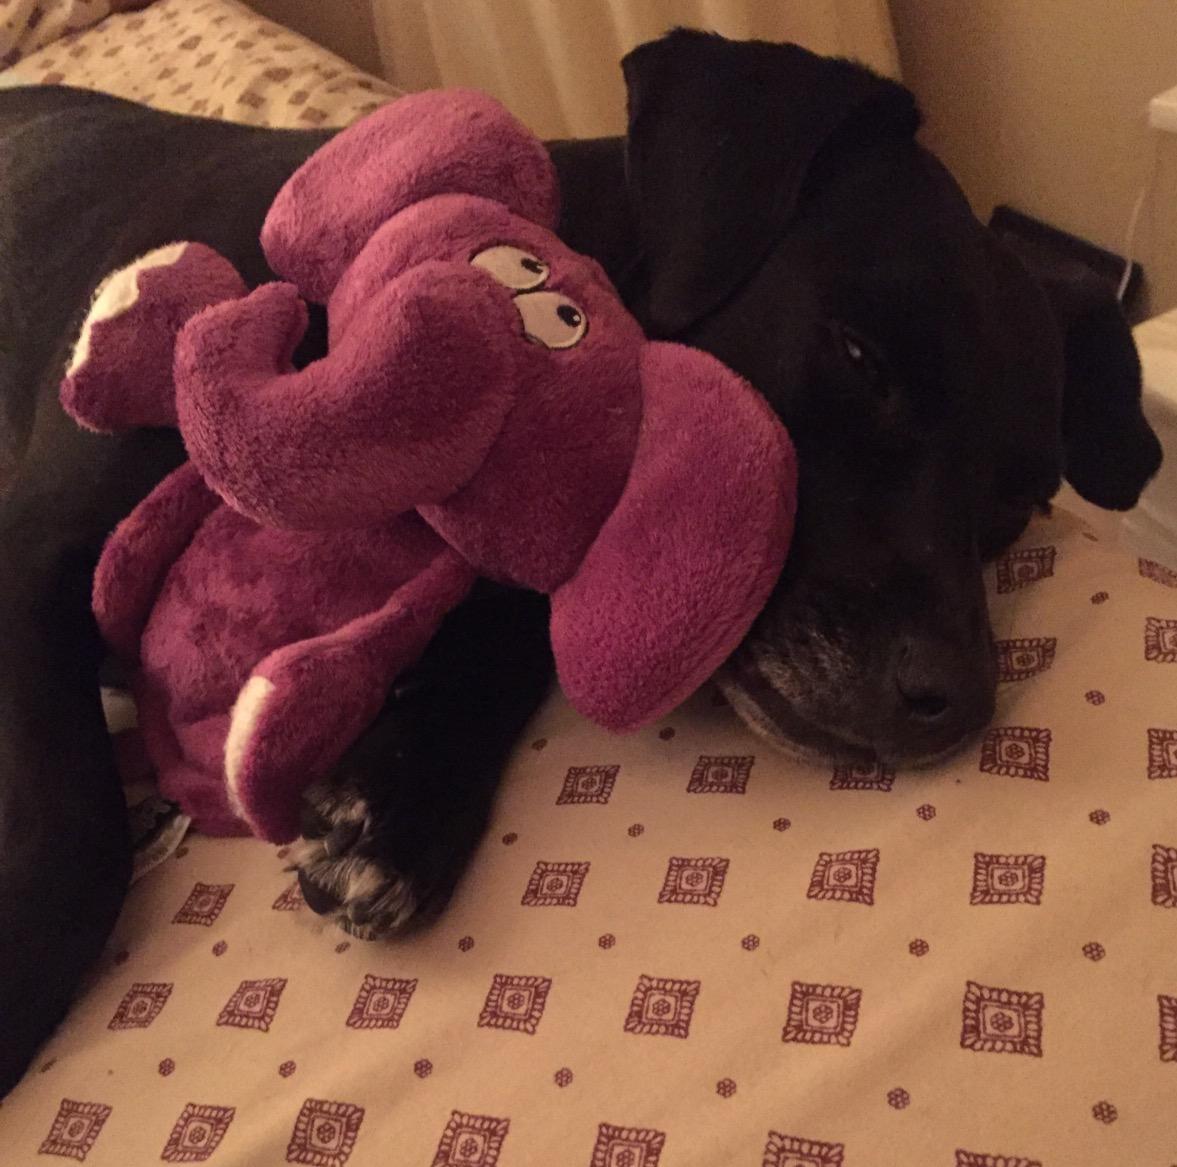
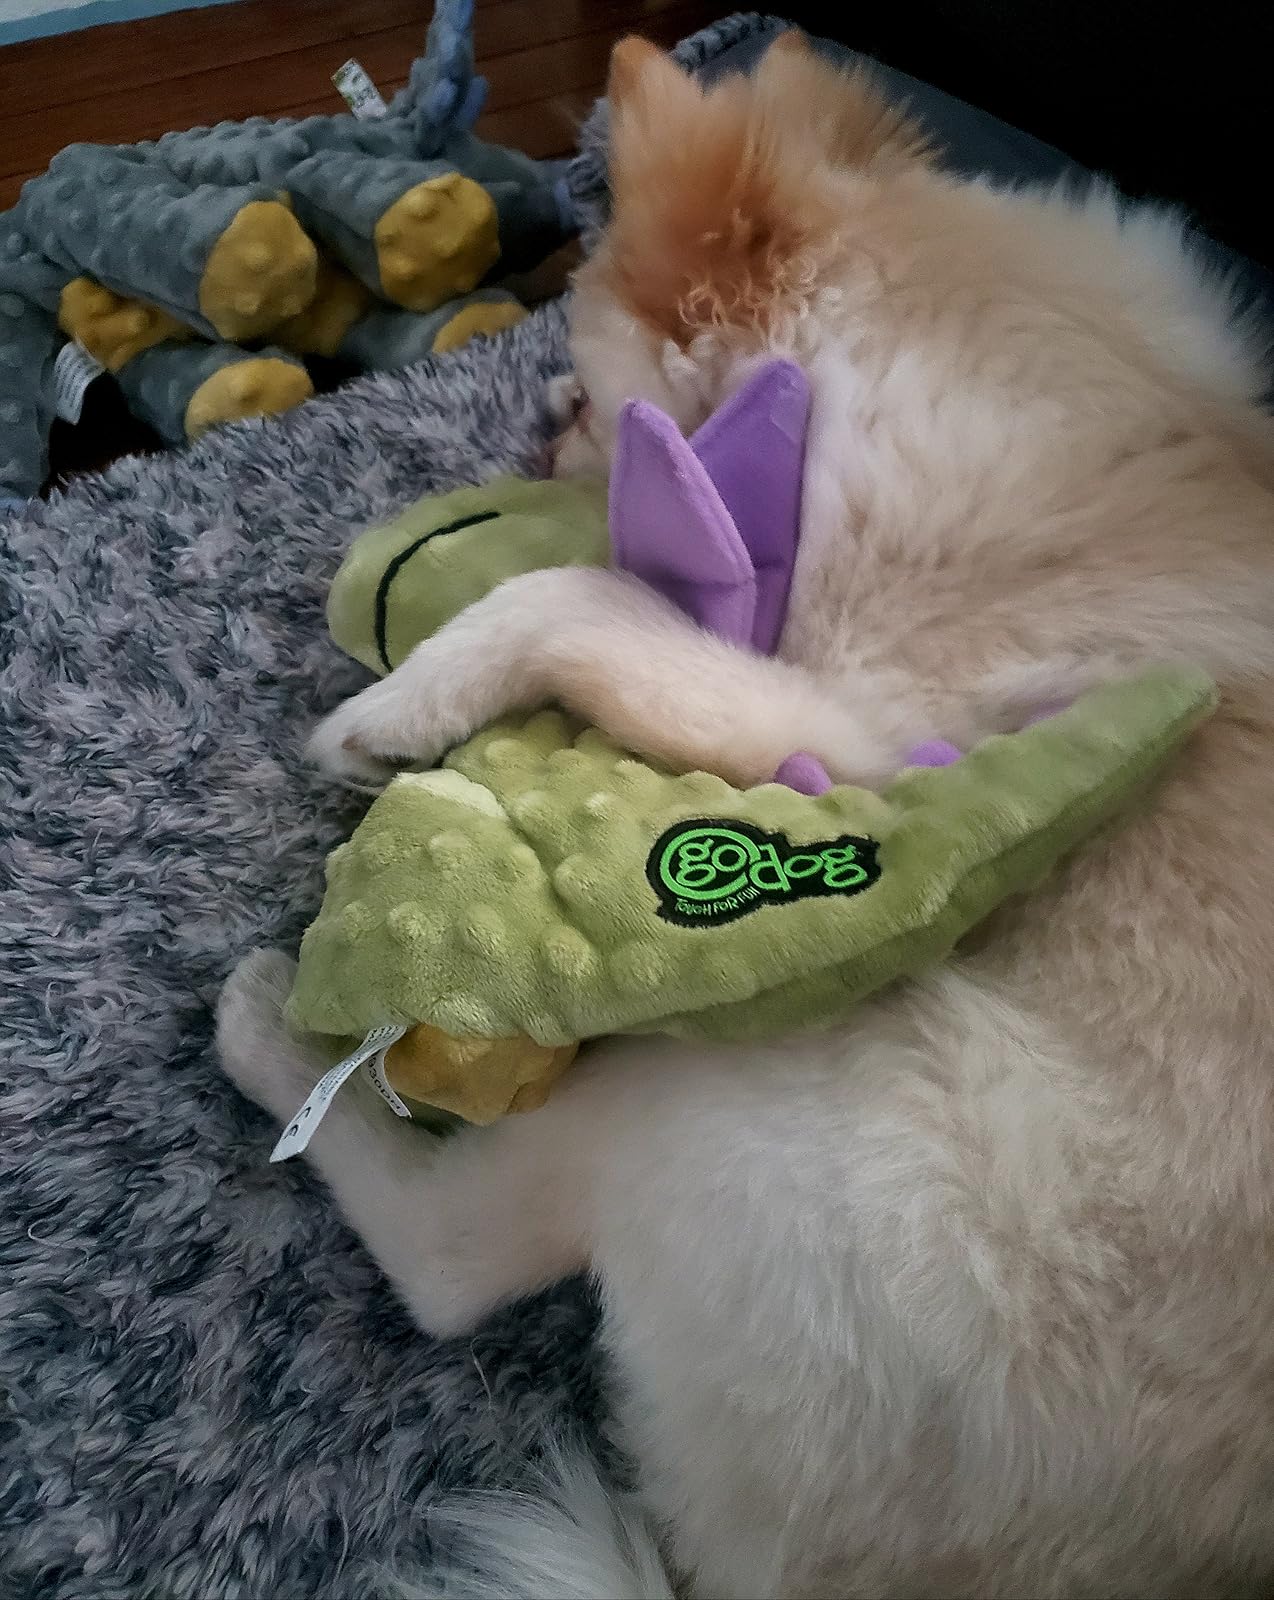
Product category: items_toy
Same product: no